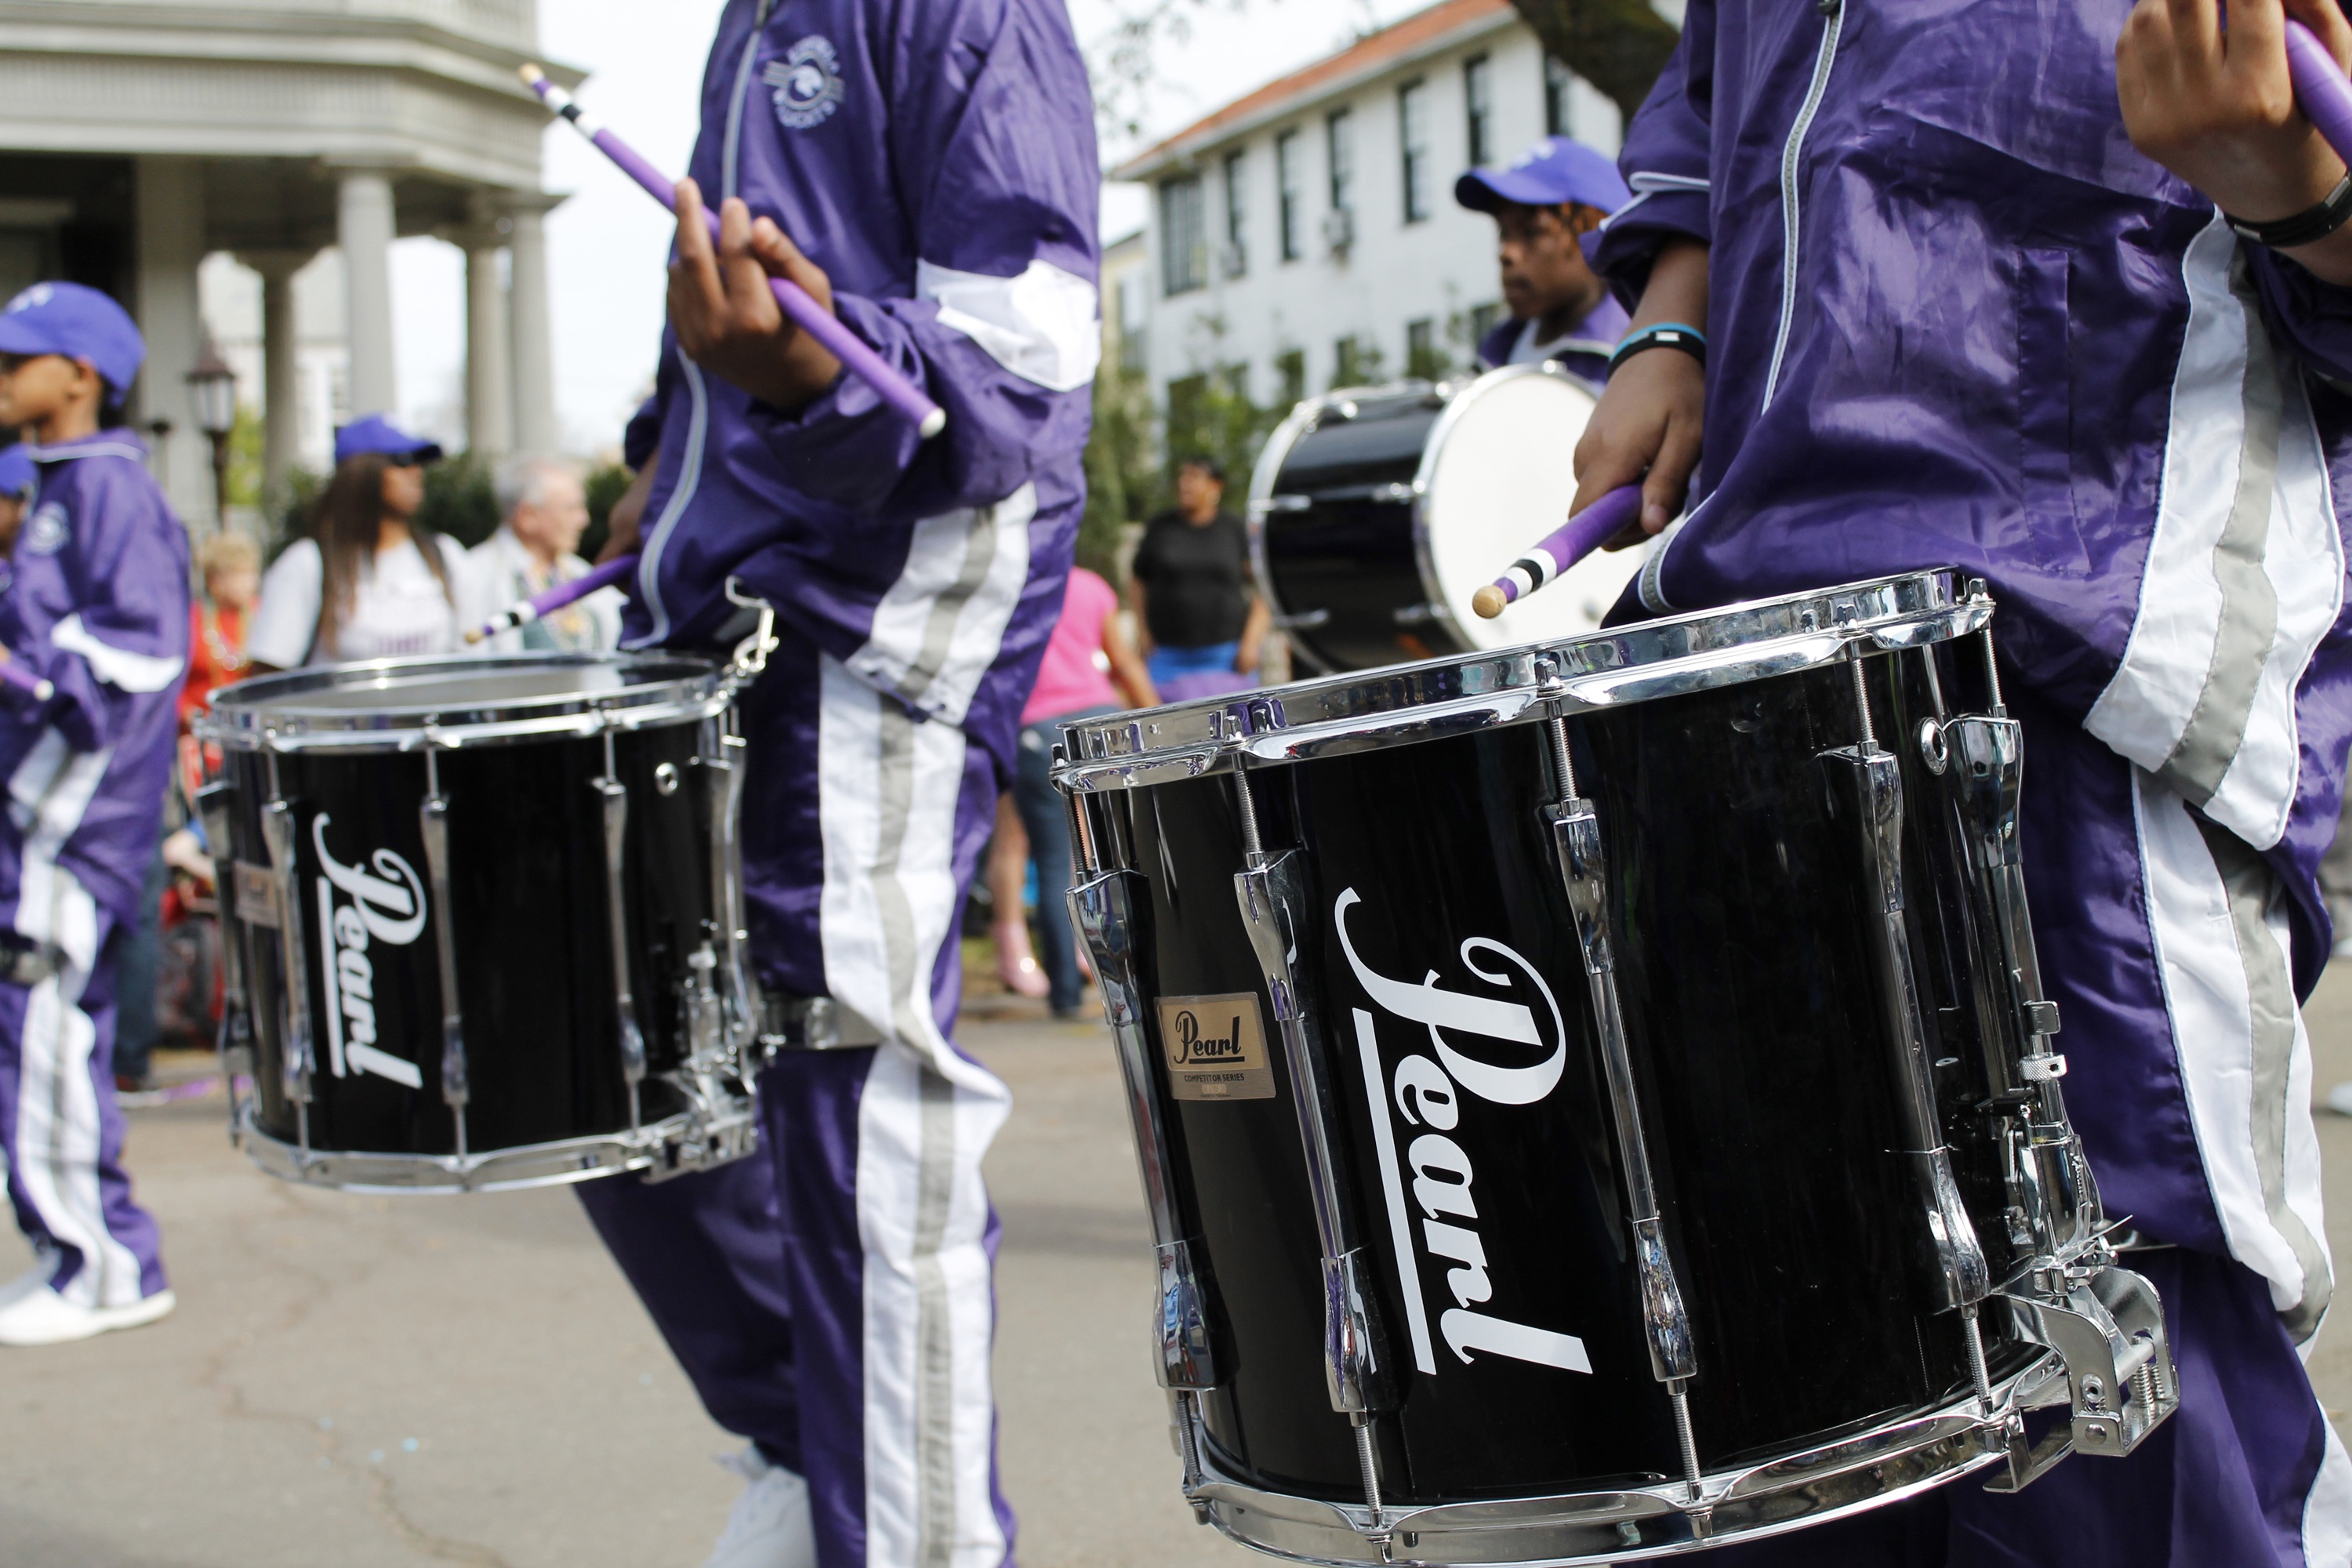
band, carnival, musician, drum, musical instrument, marching band, percussion, festival, drums, drummer, mardi gras, skin head percussion instrument, hand drum